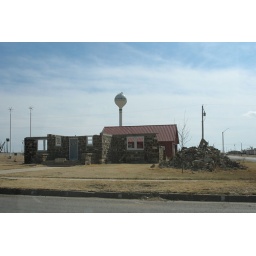
With the water tower in the background.